SV Werder Bremen

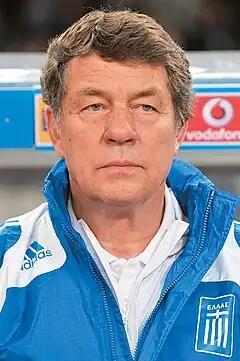
Otto Rehhagel (2009 photograph) is the club's longest-serving manager.

Werder have had 24 different managers since the beginning of the Bundesliga era in 1963. Otto Rehhagel served the longest term, holding the post for fourteen years. Hans Tilkowski, Willi Multhaup, Rudi Assauer, and Otto Rehhagel served two terms each, while Fritz Langner served three.